List of statues on Charles Bridge

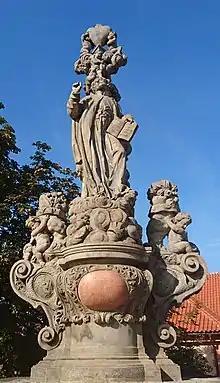
Statue of St. Cajetan

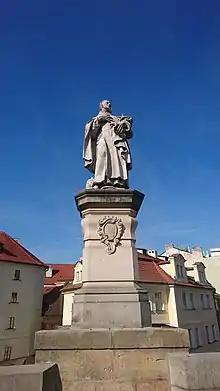
Statue of St. Philip Benitius

("socha sv. Kajetána") This statue was sculpted by Ferdinand Brokoff in 1709, and sponsored by the convent of Theatins in Prague. The Saint, founder of the religious order of Theatins, is portrayed holding a book and standing before an obelisk representing the Trinity.